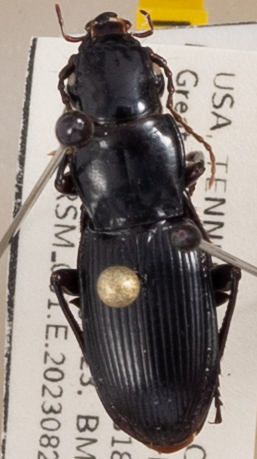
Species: Pterostichus acutipes acutipes
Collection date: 2023-08-29
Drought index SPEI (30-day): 1.962
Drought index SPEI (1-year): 0.17
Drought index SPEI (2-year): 0.612